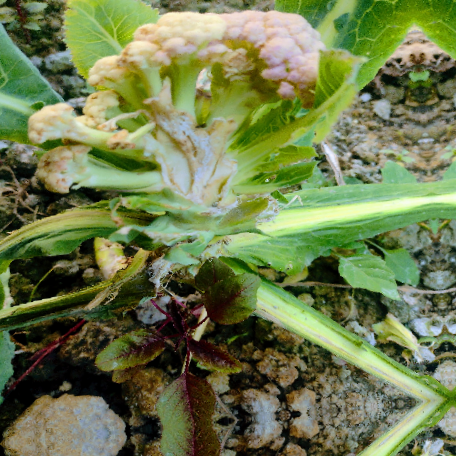
Label: Bacterial spot rot